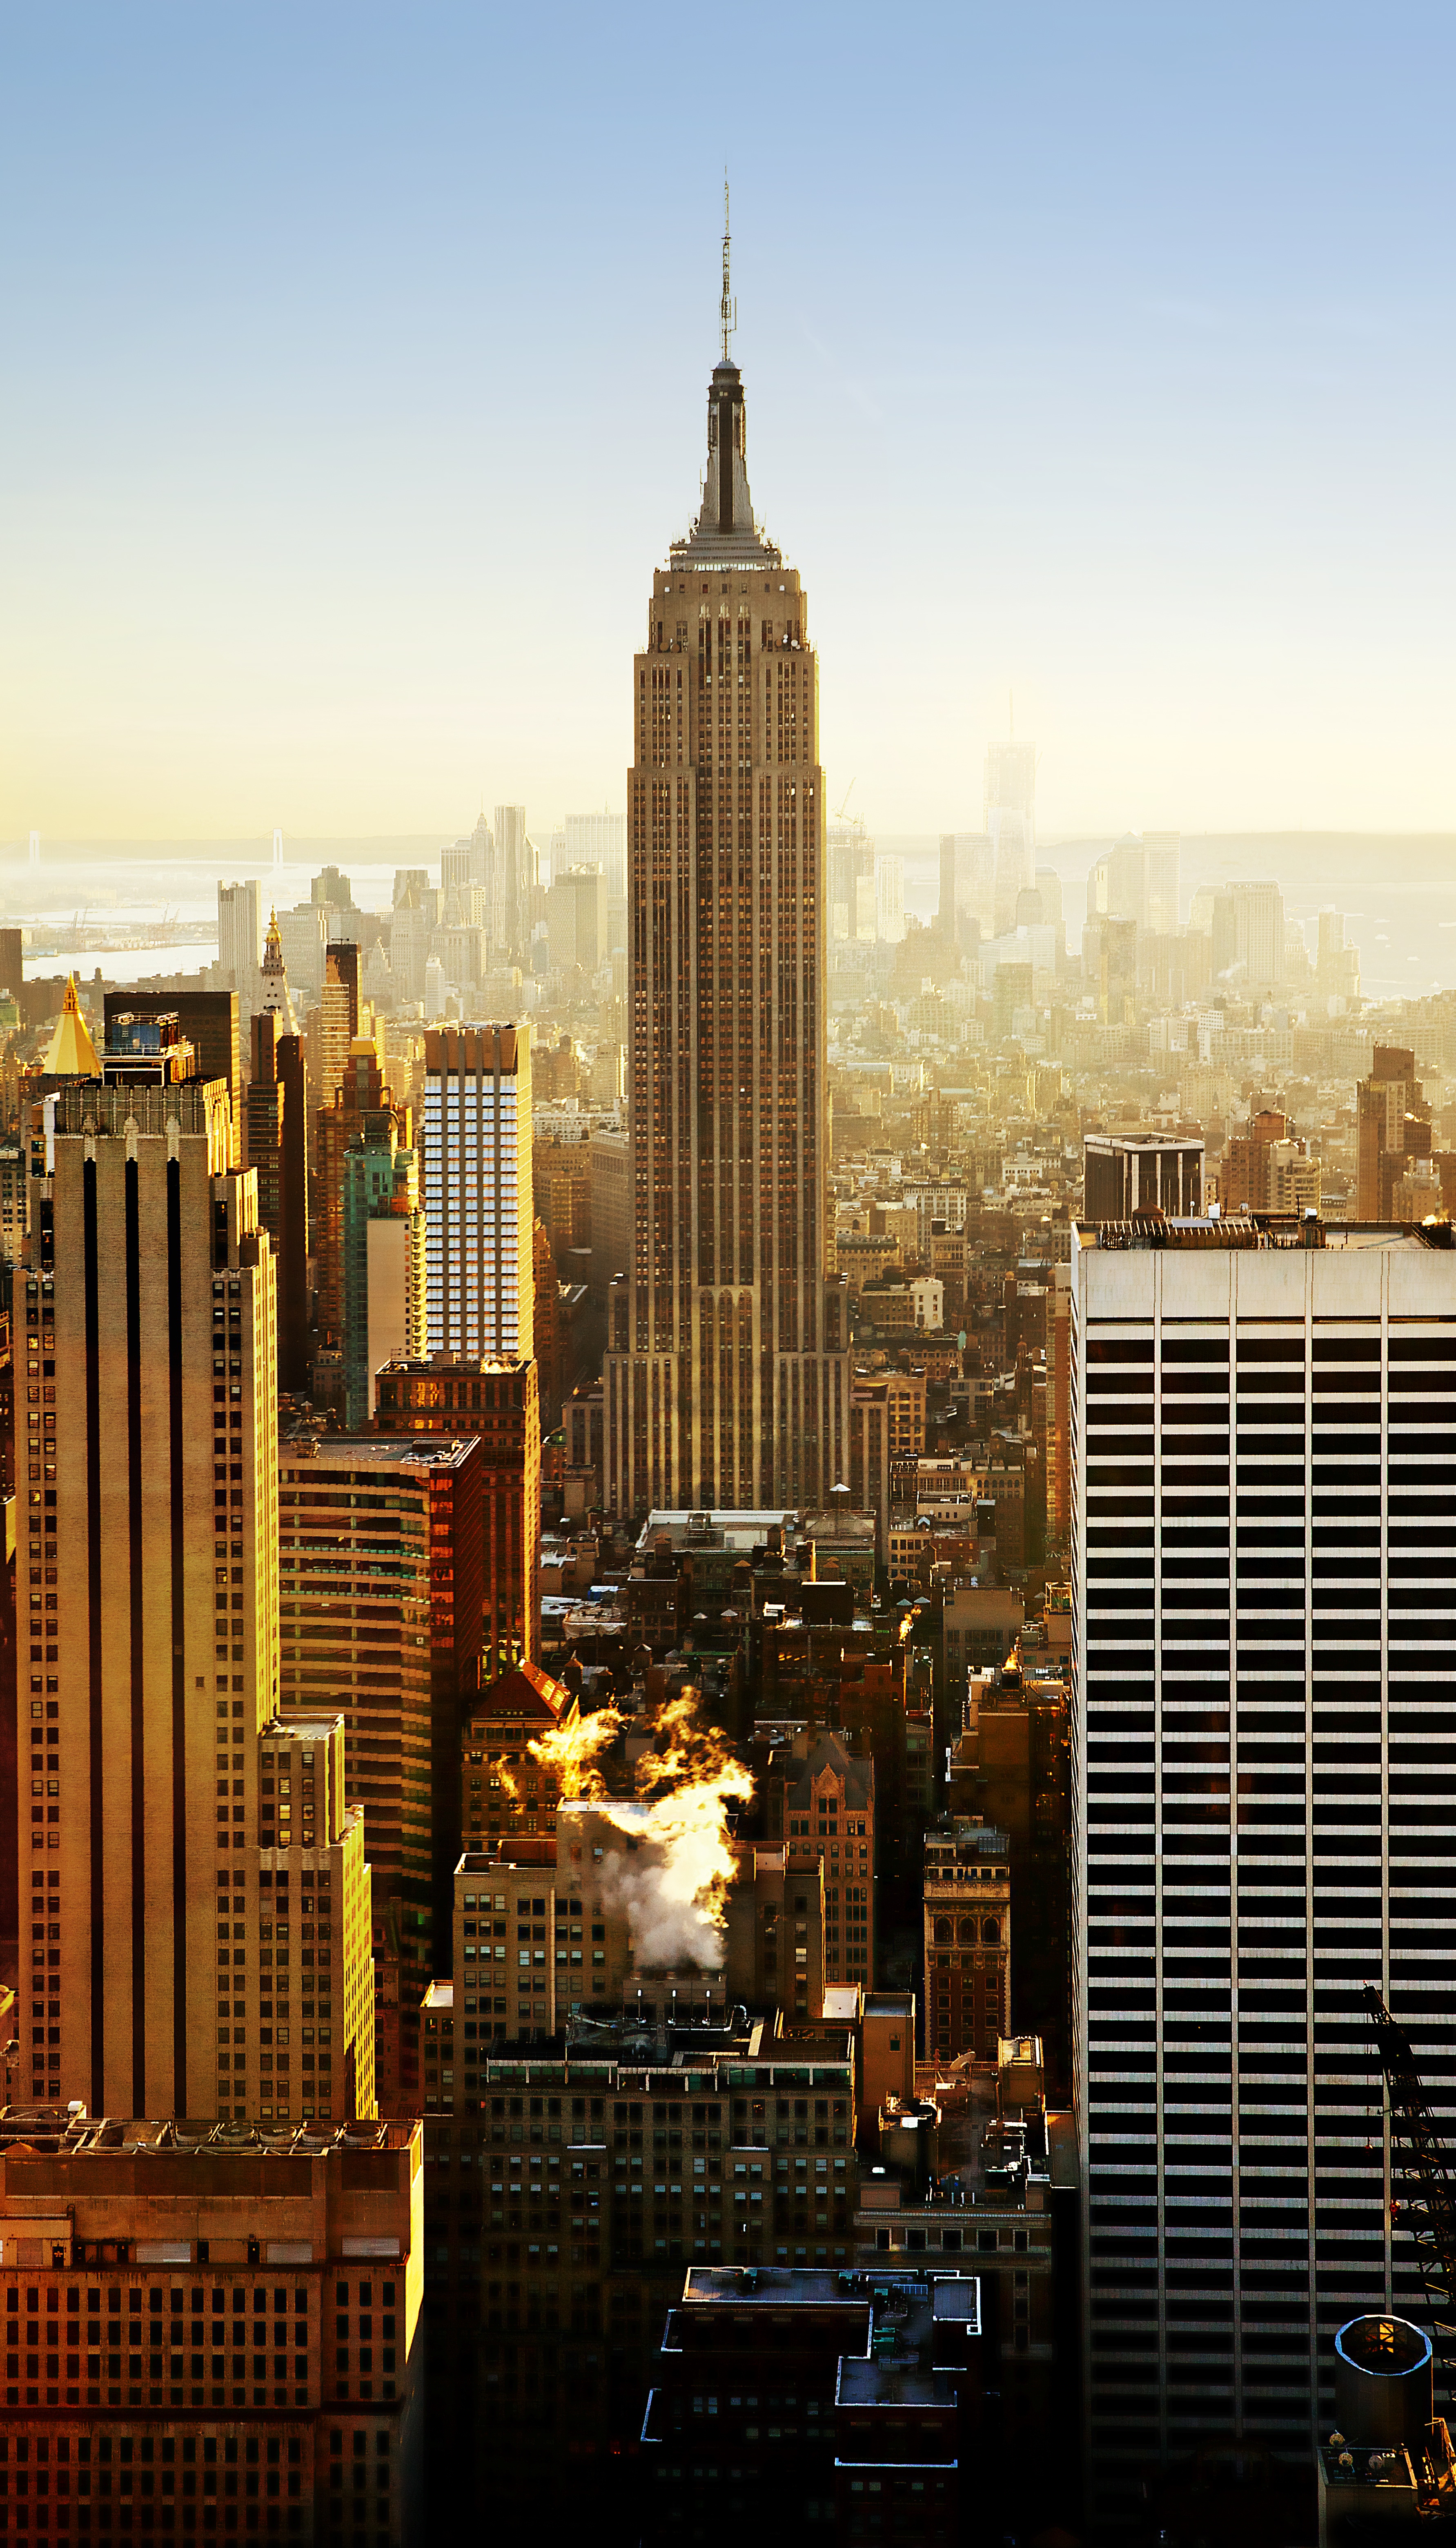
horizon, architecture, skyline, view, city, skyscraper, urban, manhattan, new york city, cityscape, downtown, dusk, evening, reflection, tower, nyc, landmark, aerial, empire state building, tower block, skyscrapers, buildings, metropolis, bird's eye view, high rises, urban area, human settlement, metropolitan area